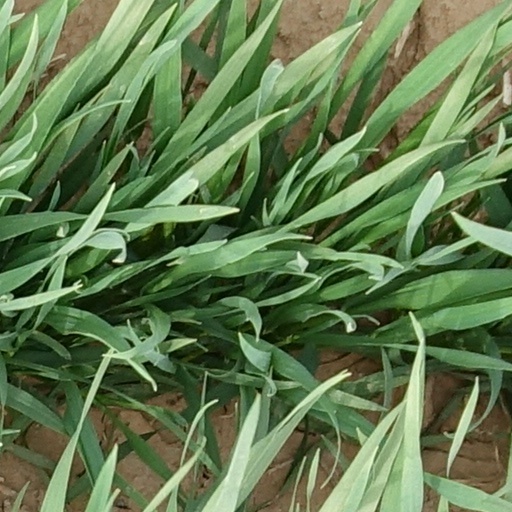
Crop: wheat